History of Poole

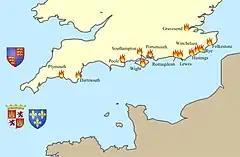
Main attacks on England by Tovar and Vienne during the Hundred Years' War(1374–1380).

Following the Saxon invasion of southwestern Britain in the 7th century, Poole was included in the newly established Kingdom of Wessex. Poole was used as a base for fishing and a place for ships to anchor on their way to Wareham, an important Saxon stronghold. A Danish Viking army captured Wareham in 876 but they were besieged and defeated by a Saxon army led by Alfred the Great. The Danish fleet retreated though Poole Harbour but most of their longships sank in a violent storm off the coast of Poole Bay and Studland. The Danes returned to England under Canute the Great in 1015. He led his fleet to Poole Harbour which he used as a base to pillage the surrounding settlements of Wessex before returning along the coast to attack London.